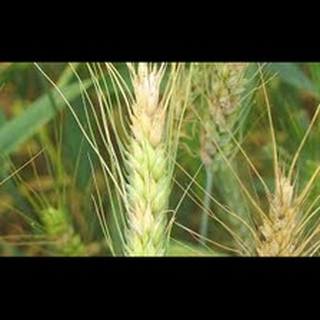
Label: wheat_fusarium_head_blight